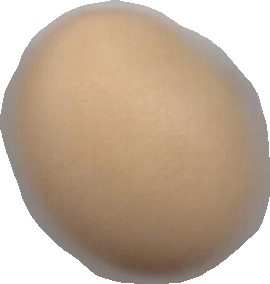
Variety: Dega